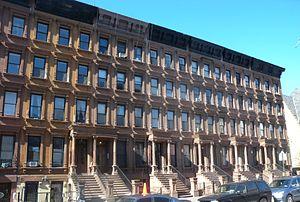
Malcolm X Boulevard est une avenue du quartier de Harlem, dans le nord de l'arrondissement de Manhattan, à New York.